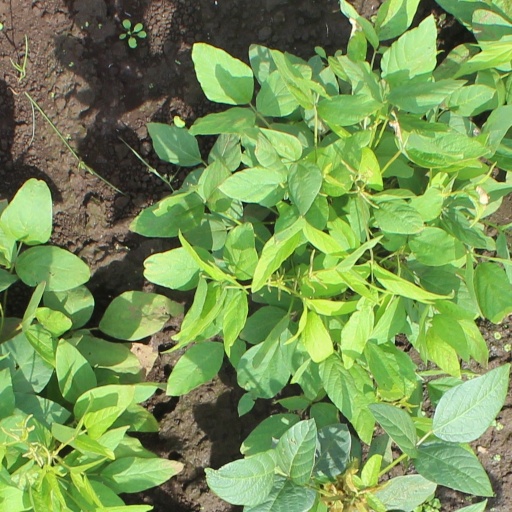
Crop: soybean